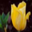
Label: tulip